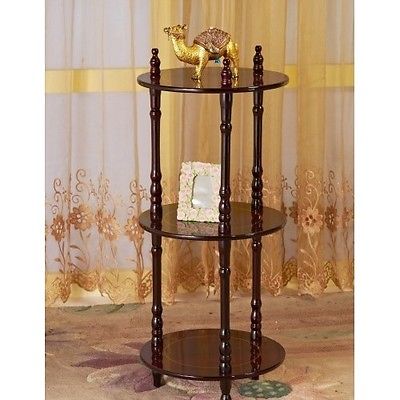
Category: table